Yuri Kosin

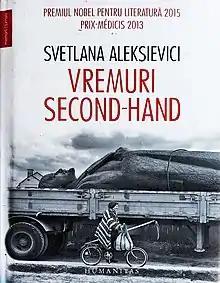
Cover of the Aleksievich book with photo by Yuri Kosin-2016

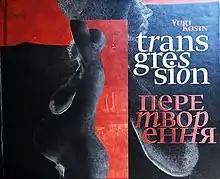
Cover of the book Transgression by Yuri Kosin-2019

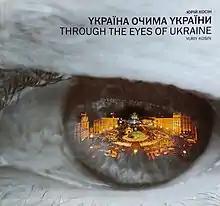
Cover of the photo album Ukraine through the eyes of Ukraine by Yuri Kosin-2005

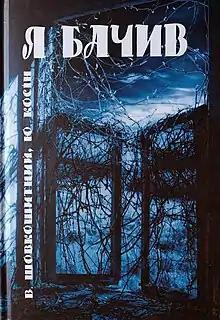
Cover of the book I've seen - photo by Yuri Kosin-2016

Since 1987 Yuri Kosin has participated in over 40 joint exhibitions in Ukraine, Russia, the United Arab Emirates, Germany, Belarus, Slovakia, the United States, Poland, the United Kingdom, Israel, Lithuania and France. Many of his works are included in private collections in Switzerland, the United States, Poland, Russia, Ukraine, Israel, France, Belgium, the Netherlands and Germany. There are also some of Kosin's pictures placed in The Photography Fund in Moscow, the Latvian Museum of Photography in Riga, Lancaster University, the National Historical Museum of Ukraine. For over 20 years Yuri Kosin has been engaged in organizing photo exhibitions of Ukrainian artists.